Nyctosaurus

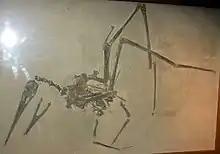
Juvenile "N. gracilis" specimen at the Field Museum, Williston's IL P. 25026

The first "Nyctosaurus" fossils were described in 1876 by Othniel Charles Marsh, based on fragmentary material, holotype YPM 1178, from the Smoky Hill River site in Kansas. Marsh referred the specimen to a species of his new genus "Pteranodon", as "Pteranodon gracilis". Later that year, Marsh reclassified the species in its own genus, which he named "Nyctosaurus", derived from the Greek νύξ (nyx, "night") and σαῦρος (sauros, "lizard"). In 1881, Marsh incorrectly assumed the name was preoccupied and changed it into "Nyctodactylus", which thus is now a junior synonym. In 1902, Samuel Wendell Williston described the most complete skeleton then known (P 25026) discovered in 1901 by H. T. Martin. In 1903, Williston named a second species, "N. leptodactylus", but this is today considered identical to "N. gracilis".